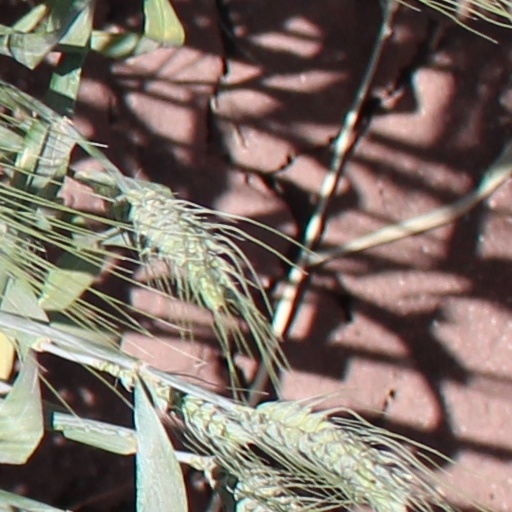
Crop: wheat